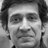
Emotion: neutral